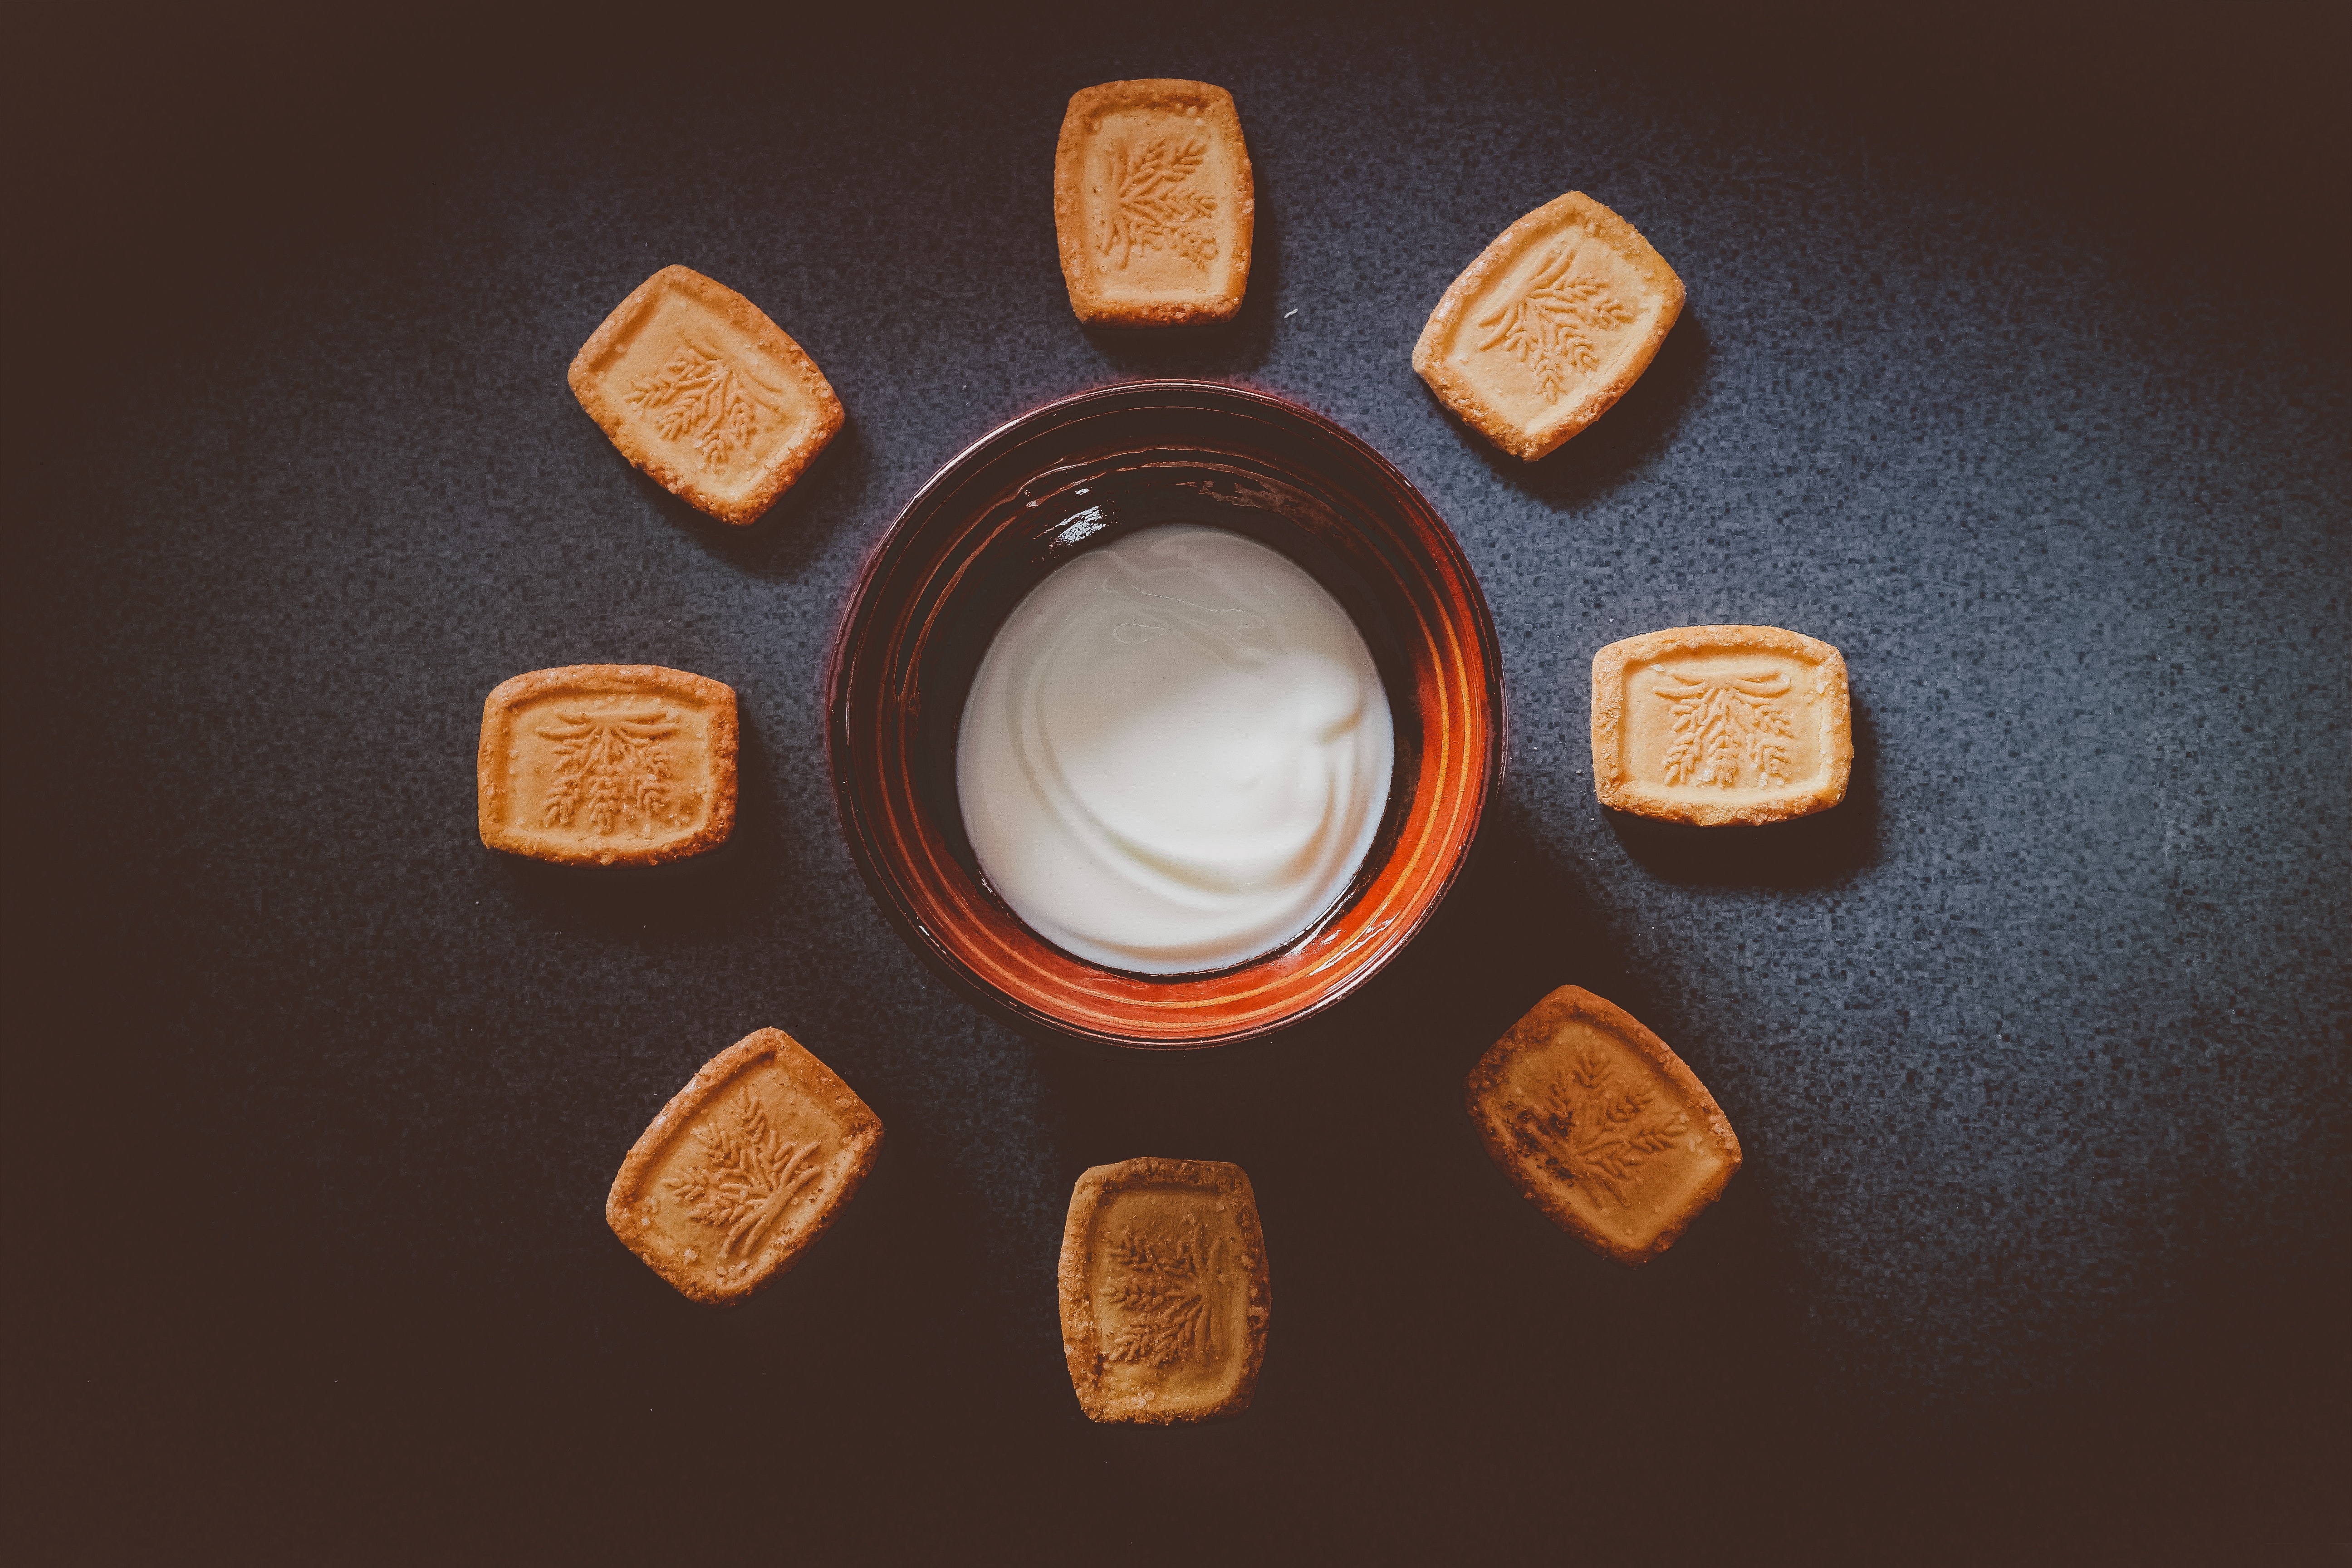
font, metal, circle, games, still life photography